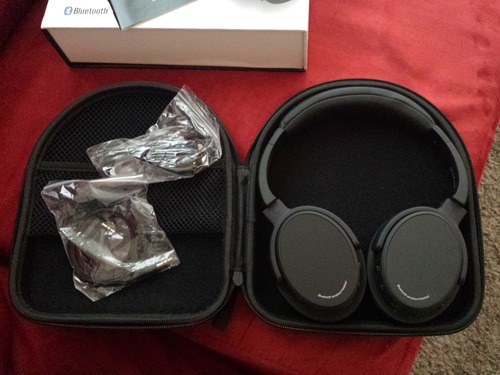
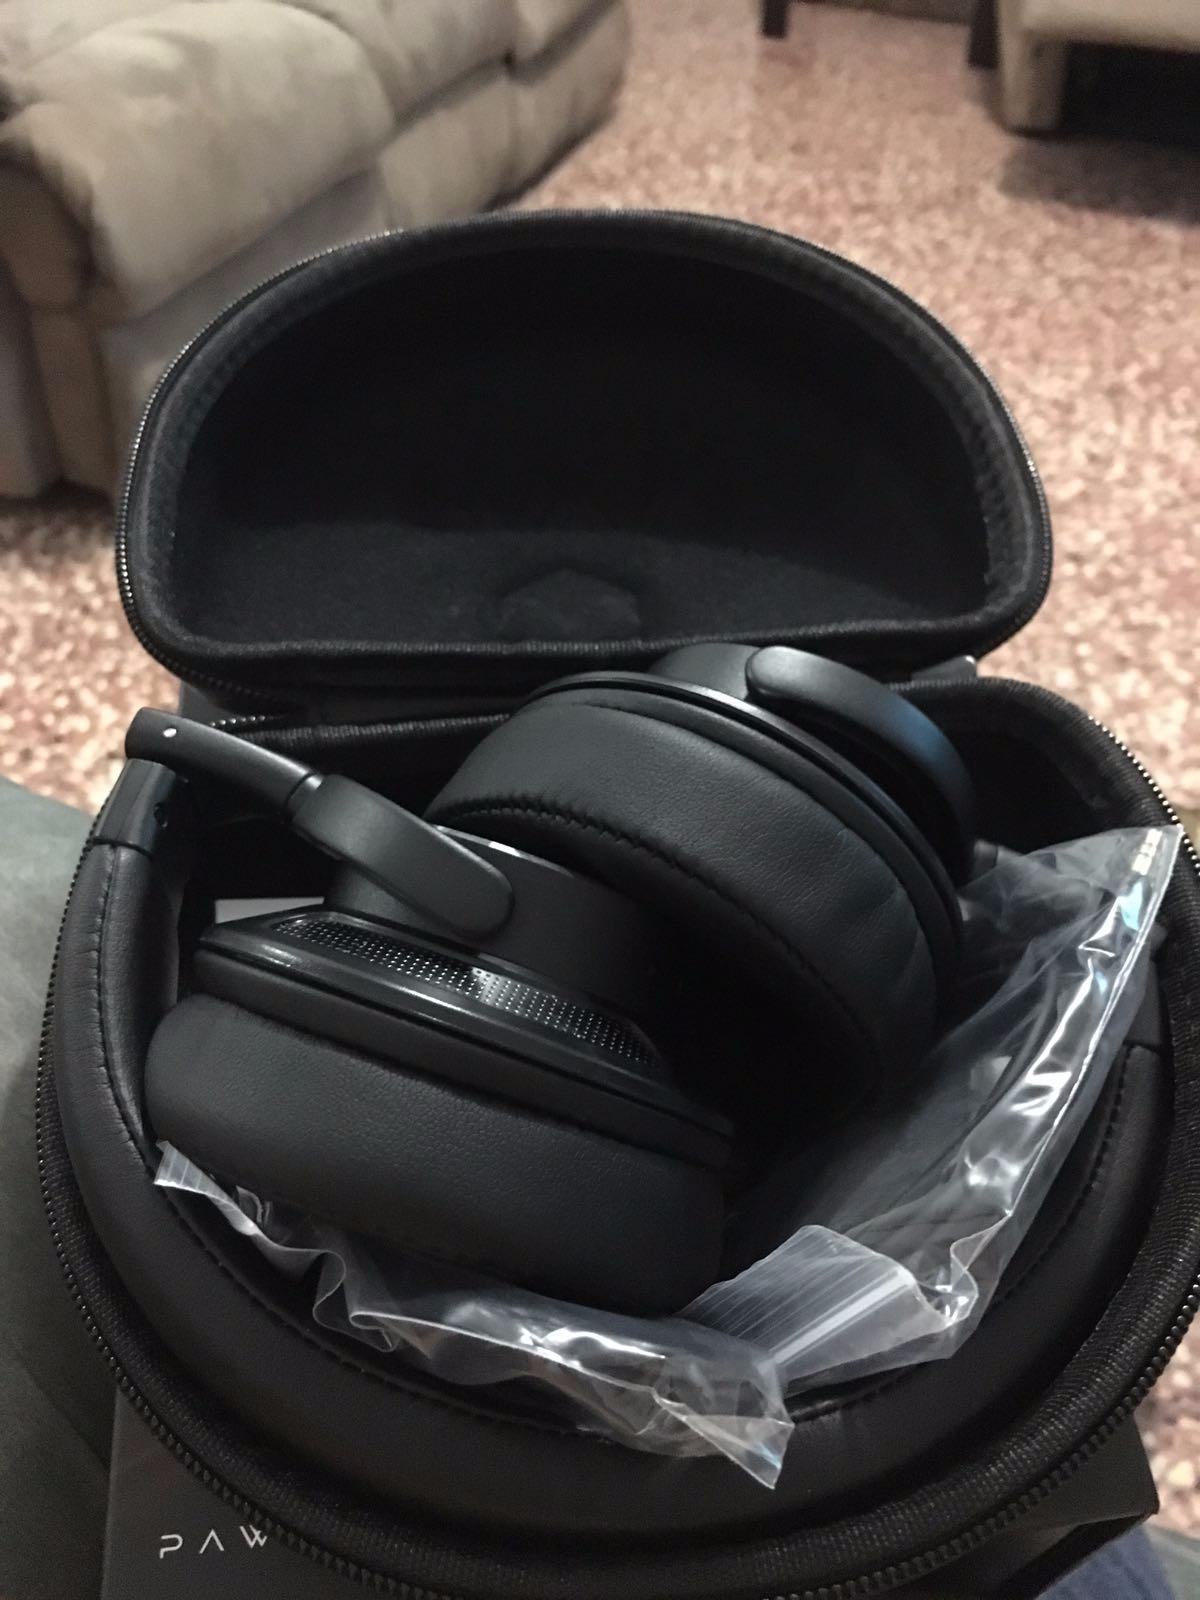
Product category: headphones
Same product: no